Savannahlander

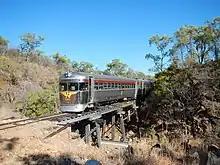
Crossing a wooden trestle bridge on the Tablelands Line, June 2013

The "Savannahlander" comprises three former two-car Queensland Railways 2000 class rail motors. Two (2026 and 2028) are "PD" (Passenger / Driving) cars. They were built for Queensland Rail in 1963, and have the classic 1960s-era streamlined front ends. Originally, they were fitted with Rolls-Royce diesel engines.